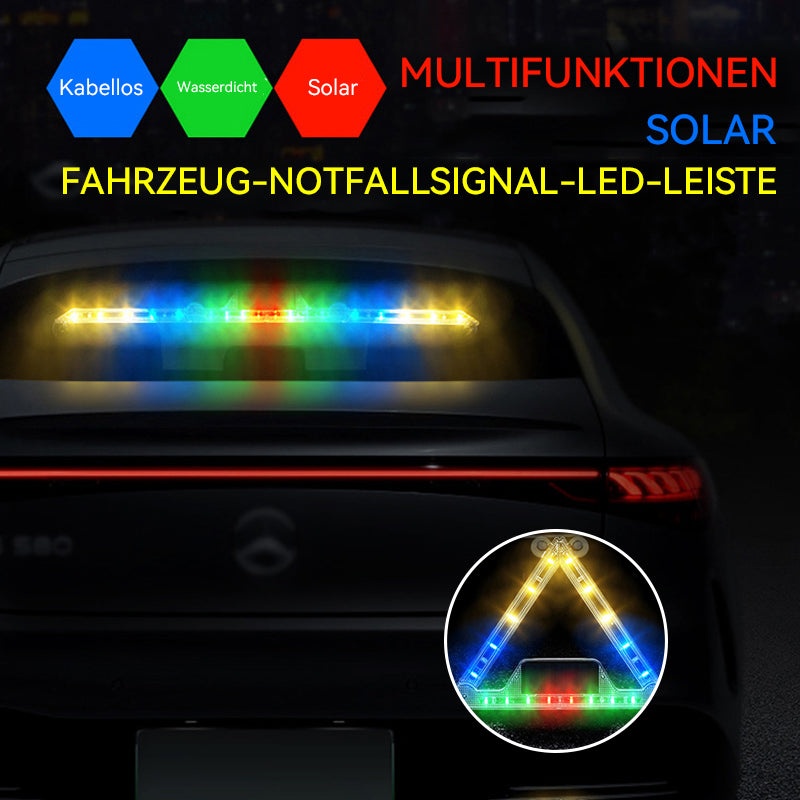
Warnschild für Solar-Dreieckslicht
Mit dieser superhellen Dreiecks-Notbeleuchtung am Straßenrand wird Ihre Fahrt noch sicherer. EIGENSCHAFTEN SPEZIFIKATIONEN PAKET 1 * Warnschild für Solar-Dreieckslicht HINWEIS Bitte erlauben Sie eine leichte Messabweichung aufgrund der manuellen Messung. Aufgrund des unterschiedlichen Monitors und Lichteffekts kann die tatsächliche Farbe des Artikels geringfügig von der auf den Bildern gezeigten Farbe abweichen.
Brand: gluckaro
Category: Vehicles & Parts > Vehicle Parts & Accessories > Vehicle Safety & Security > Vehicle Safety Equipment > Emergency Road Flares